Sound of the Sky

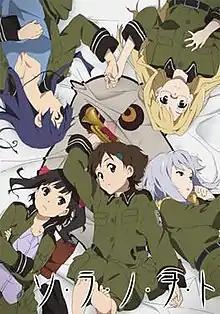
Promotional image released by Aniplex

is a Japanese anime television series produced by A-1 Pictures and Aniplex and directed by Mamoru Kanbe. The 12-episode anime aired in Japan on the TV Tokyo television network between January 4, 2010 and March 22, 2010. The anime was also simulcast on Crunchyroll. "Sound of the Sky" was the debut project of "Anime no Chikara". A manga adaptation illustrated by Yagi Shinba began serialization in the January 2010 issue of ASCII Media Works' "Dengeki Daioh" magazine. A visual novel developed by Compile Heart was released on the PlayStation Portable in May 2010.